Maksym Butkevych

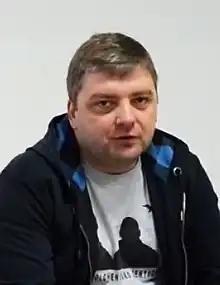
Butkevych in 2015

Maksym's career as a journalist began in 1999 as a correspondent and editor at the International Information Department of STB TV channel. Later, in 2001, he moved to the international news department of TSN on the 1+1 TV channel.